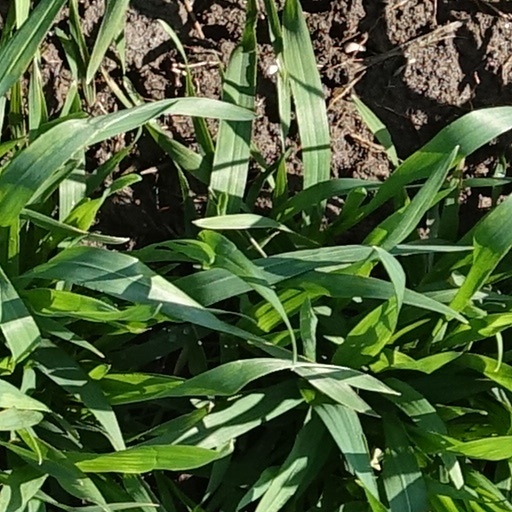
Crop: wheat